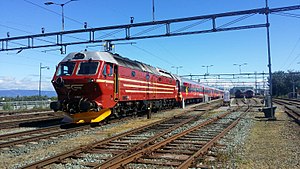
Di. 4
Di 4.654 i Trondheim.
Di 4 er et diesellokomotiv ejet af Norske Tog, og fra og med 2020 bruges det af Vy til at trække passagertog på Bane Nor 's elektrificerede baner. De bruges kun på Nordlandsbanen, da de andre ruter, såsom Rørosbanen og Raumabanen, betjenes af motorkøretøjer som type 92 og type 93.